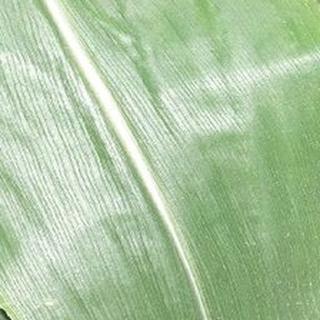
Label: healthy_corn